Her Fearful Symmetry

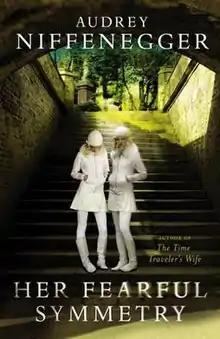
First edition cover

Her Fearful Symmetry is a horror novel by the American writer Audrey Niffenegger. The book was published on October 1, 2009 and is set in and around London's Highgate Cemetery where, after a year of research for the book, Niffenegger acted as a tour guide.